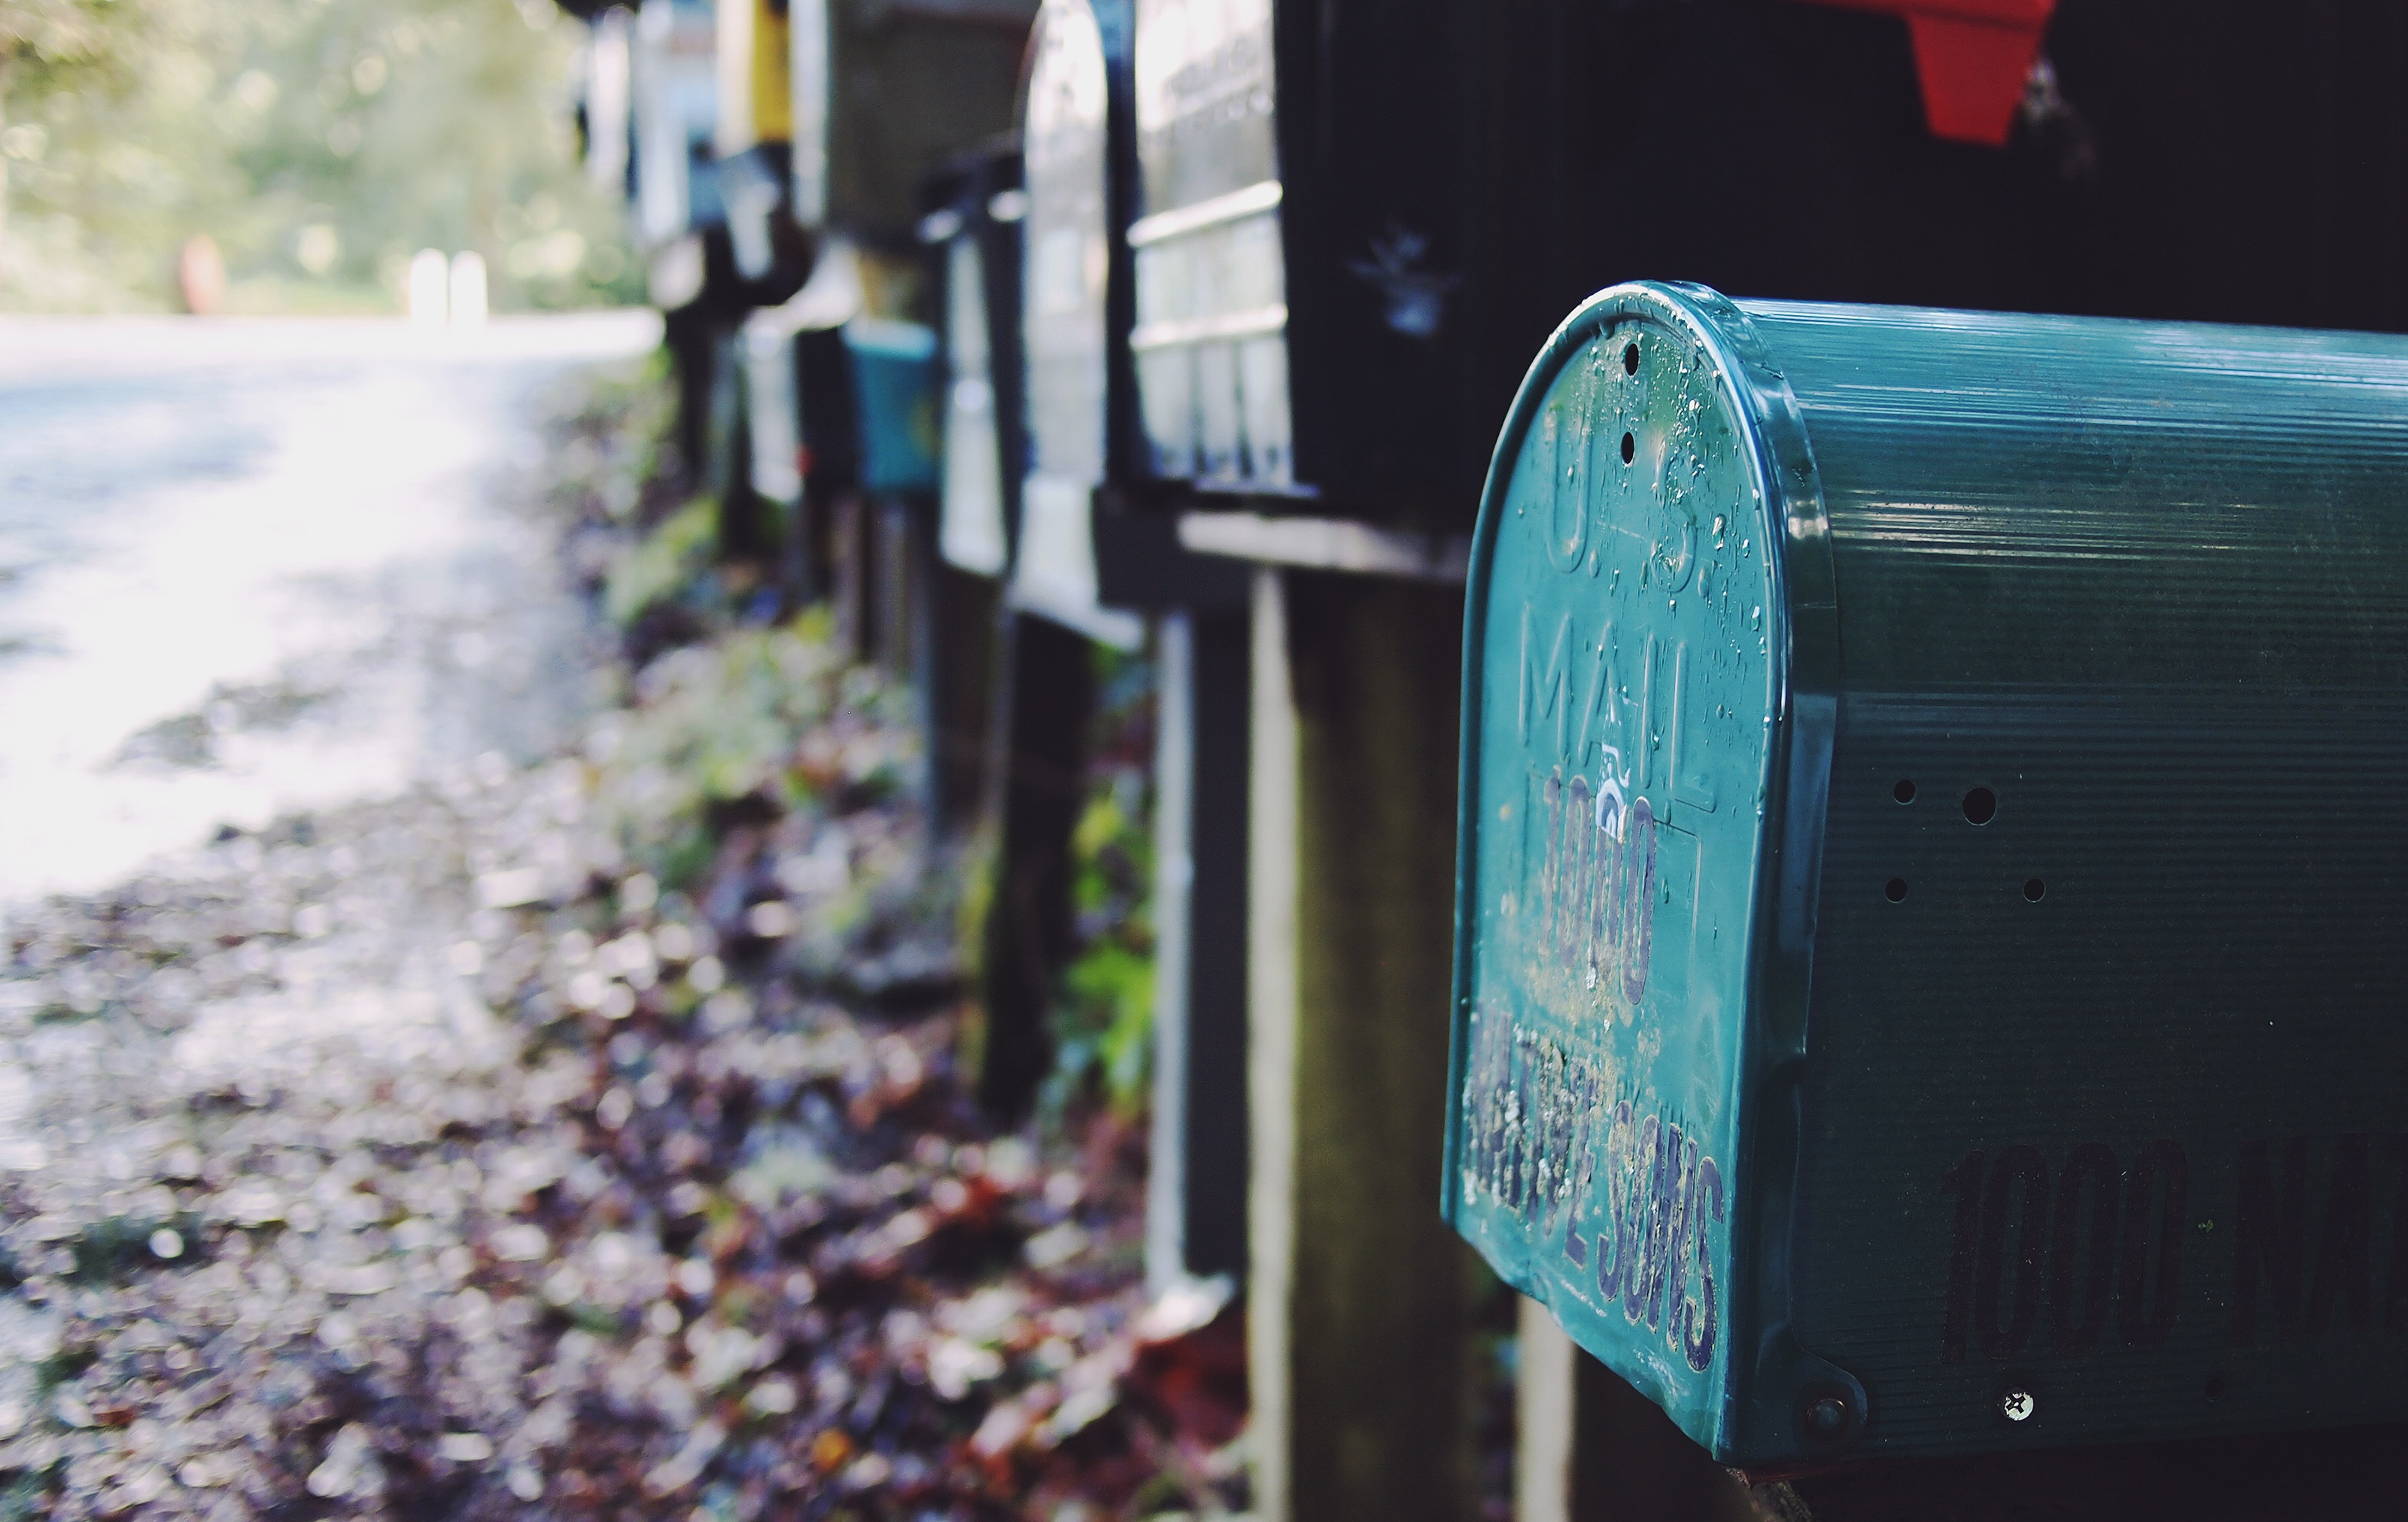
post, road, street, spring, green, letter, color, communication, blue, box, mailbox, mail, art, mailboxes, message, postal, letters, postbox, shape, contact, letterbox, postage, mailing, correspondence, urban area, e mail